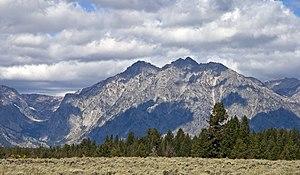
Eagles Rest Peak dans le parc national de Grand Teton, Wyoming, États-Unis au centre. Snowshoe Canyon à gauche